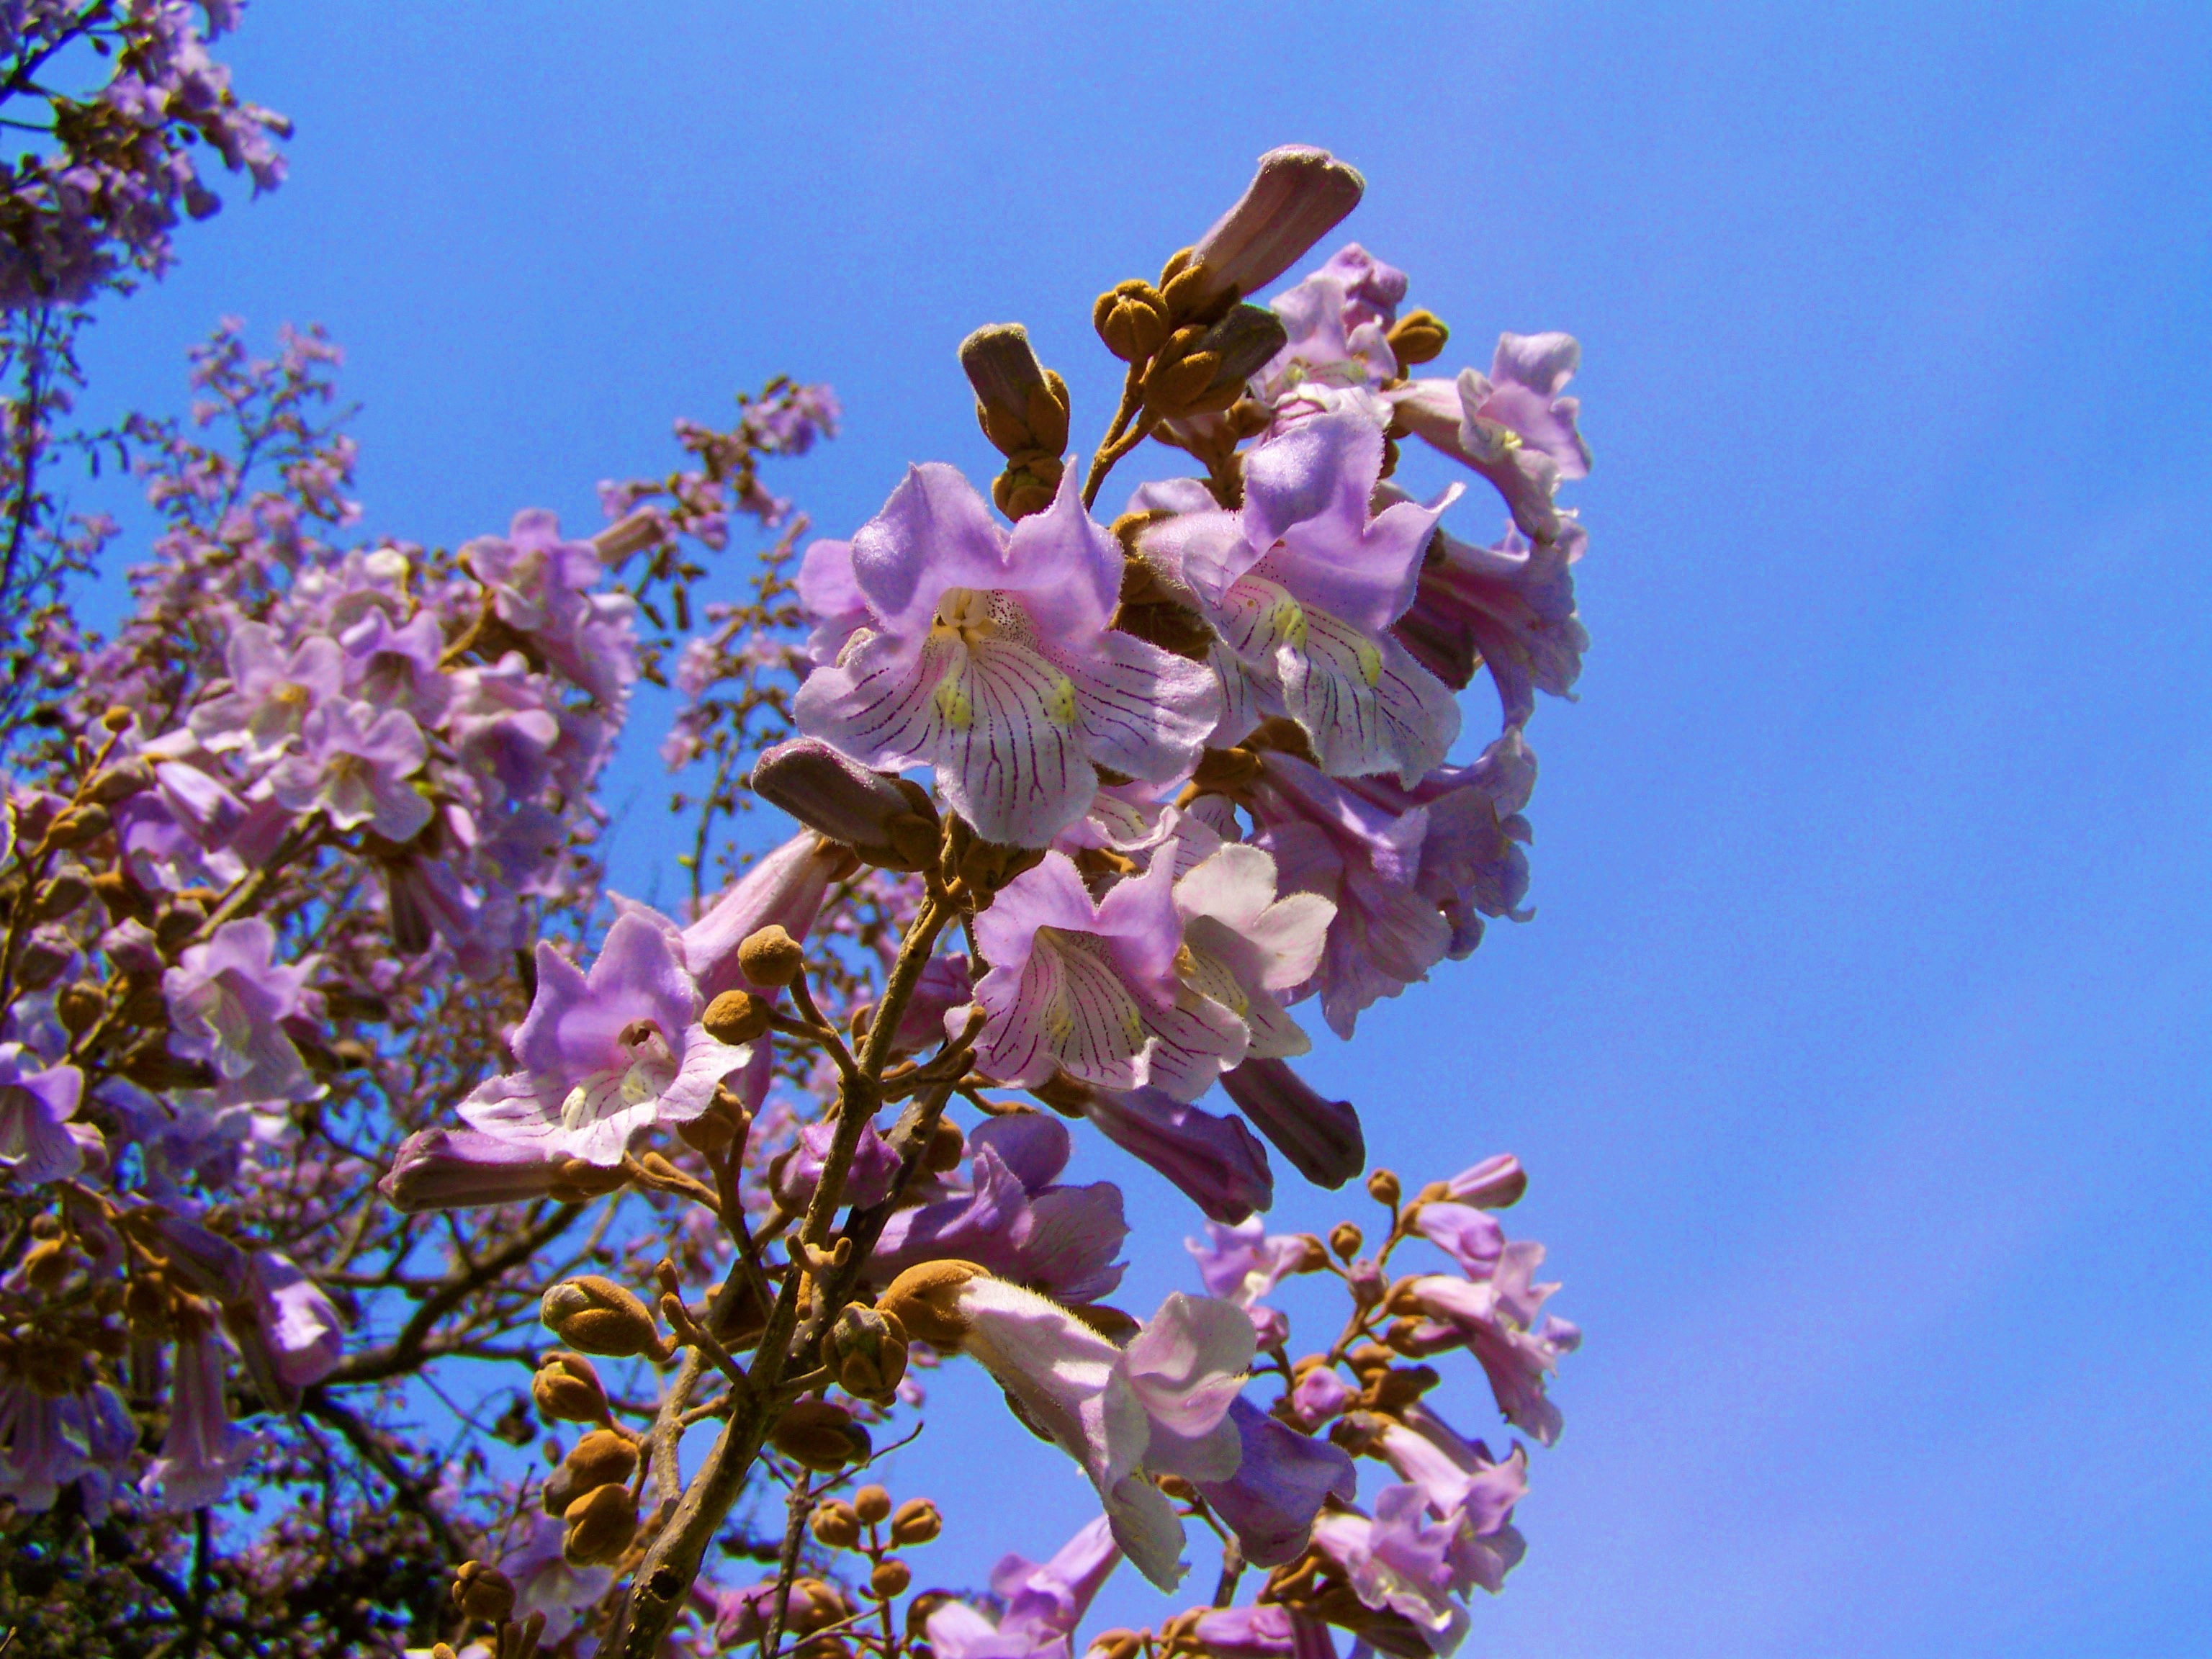
branch, blossom, plant, flower, petal, spring, produce, botany, flora, cherry blossom, flowering plant, land plant, emperor flowering tree, purple flowers paulownia tomentosa